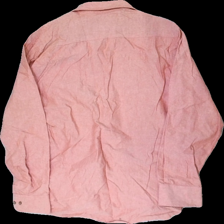
View: back
Type: Shirt
Category: Ladies
Brand: Not in the list
Brand text on label: Denim Day
Colors: Pink, Blue
Material: 100% cotton
Cut: Regular
Size: XL
Season: All
Stains: Major
Price range: <50
Recommended usage: Export